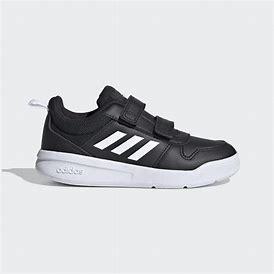
Brand: Adidas
Model: Tensaur